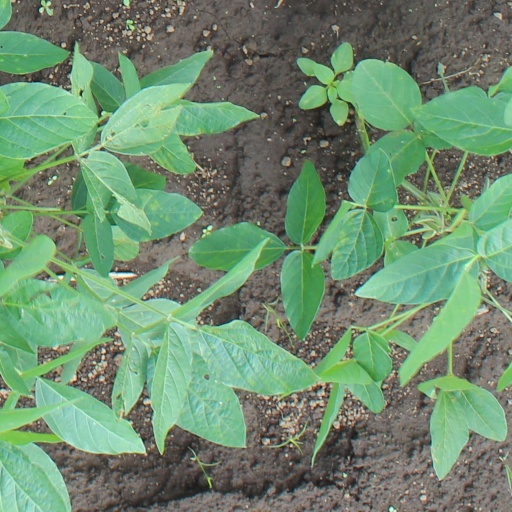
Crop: soybean